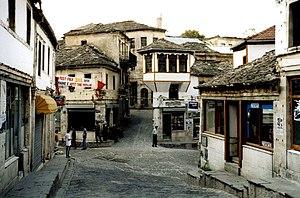
Gjirokastër ou Gjirokastra est une municipalité du sud de l'Albanie et le chef-lieu de la préfecture du même nom. Elle est située à 142 km au sud de Tirana. sa population s'élevait à 25 301 habitants en 2011.